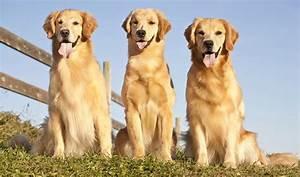
dog